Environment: real
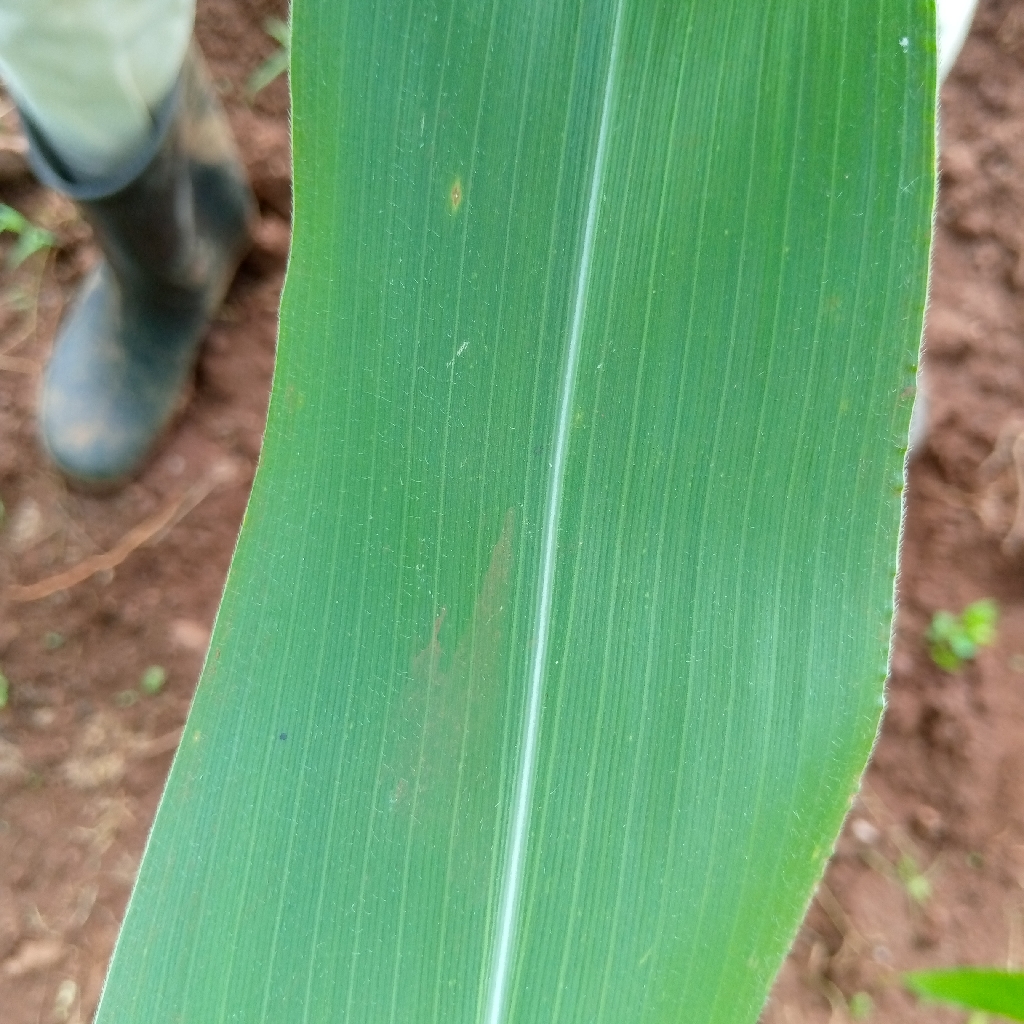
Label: healthy